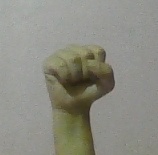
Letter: saad